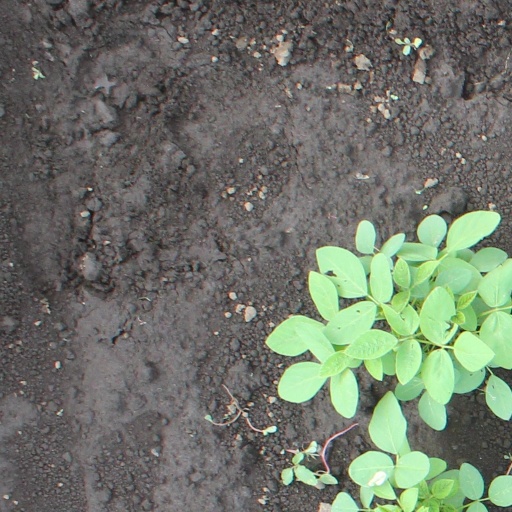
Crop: soybean